The Beatles

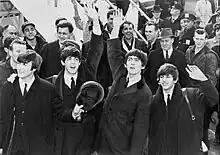
The Beatles arriving at John F. Kennedy International Airport, 7 February 1964

EMI's American subsidiary, Capitol Records, hindered the Beatles' releases in the United States for more than a year by initially declining to issue their music, including their first three singles. Concurrent negotiations with the independent US label Vee-Jay led to the release of some, but not all, of the songs in 1963. Vee-Jay finished preparation for the album "Introducing... The Beatles", comprising most of the songs of Parlophone's "Please Please Me", but a management shake-up led to the album not being released. After it emerged that the label did not report royalties on their sales, the licence that Vee-Jay had signed with EMI was voided. A new licence was granted to the Swan label for the single "She Loves You". The record received some airplay in the Tidewater area of Virginia from Gene Loving of radio station WGH and was featured on the "Rate-a-Record" segment of "American Bandstand", but it failed to catch on nationally.